Chapel

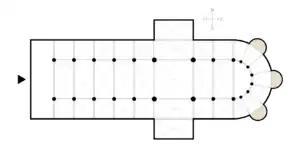
Schematic rendering of typical "side chapels" in the apse of a cathedral, surrounding the ambulatory

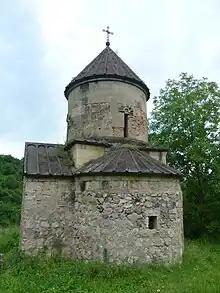
The Tsrviz Chapel in Armenia, one of the oldest chapels in the world

A chapel (from , a diminutive of "cappa", meaning "little cape") is a Christian place of prayer and worship that is usually relatively small. The term has several meanings. First, smaller spaces inside a church that have their own altar are often called chapels; the Lady chapel is a common type of these. Second, a chapel is a place of worship, sometimes interfaith, that is part of a building, complex, or vessel with some other main purpose, such as a school, college, hospital, palace or large aristocratic house, castle, barracks, prison, funeral home, hotel, airport, or military or commercial ship. Third, chapels are small places of worship, built as satellite sites by a church or monastery, for example in remote areas; these are often called a chapel of ease. A feature of all these types is that often no clergy are permanently resident or specifically attached to the chapel.